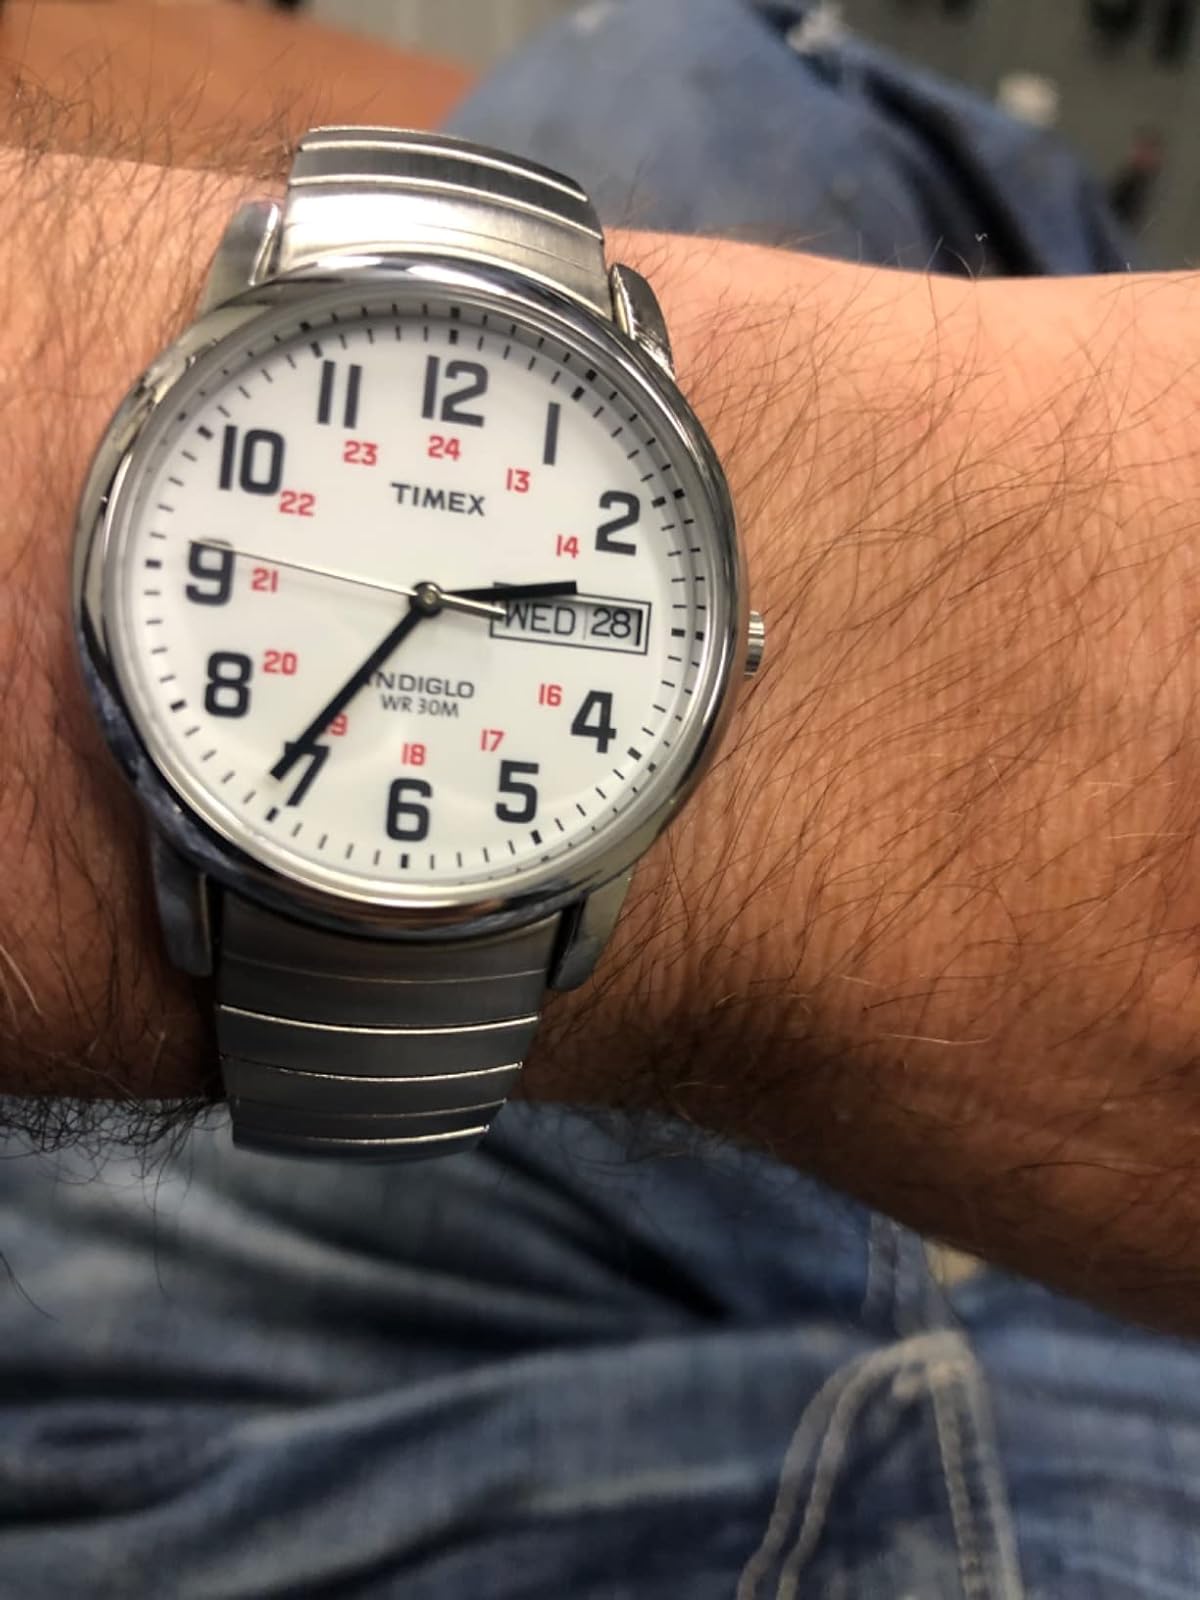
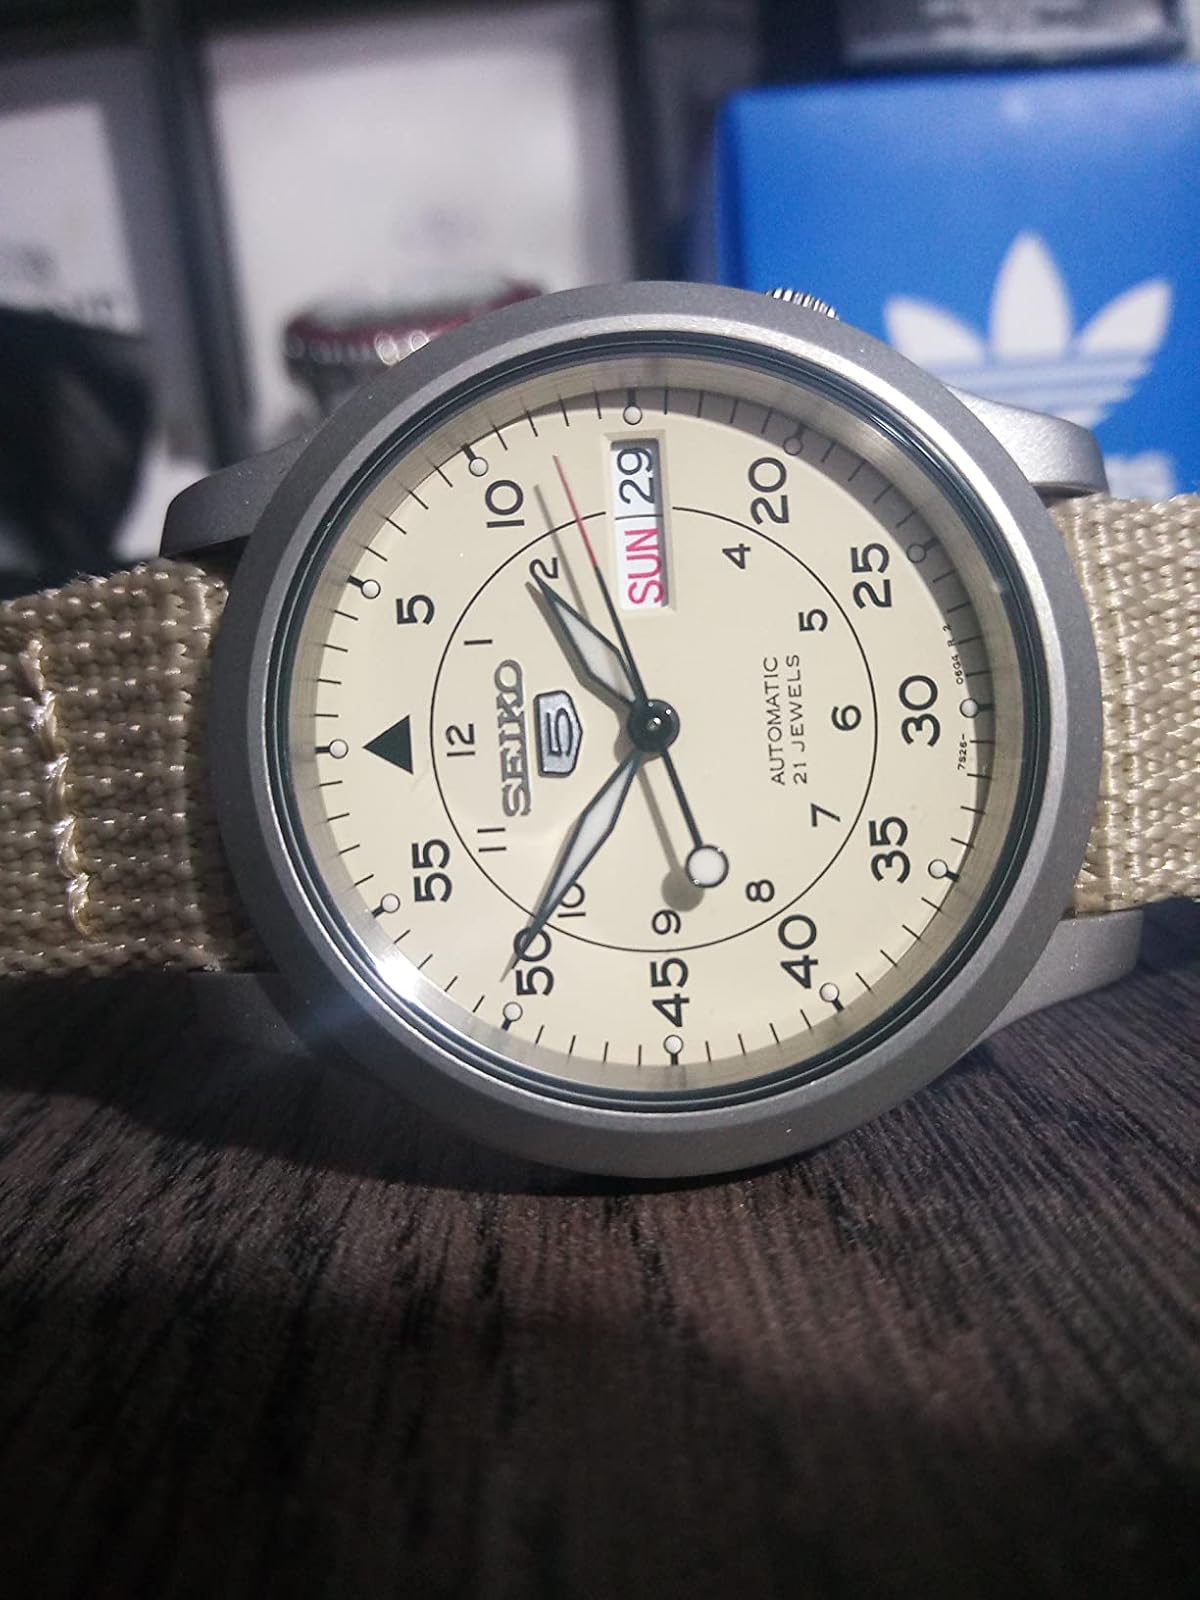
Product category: accessories_watch
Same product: no